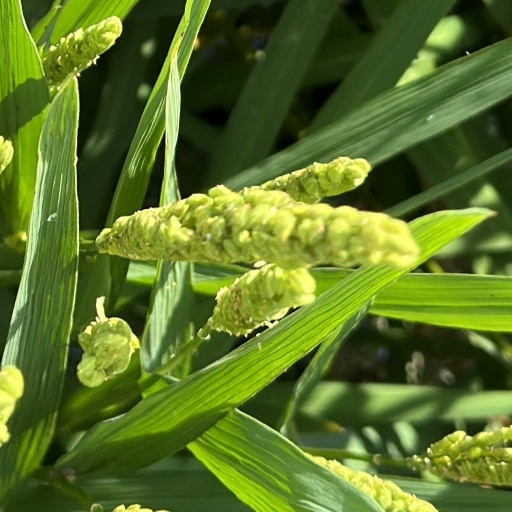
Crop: rice